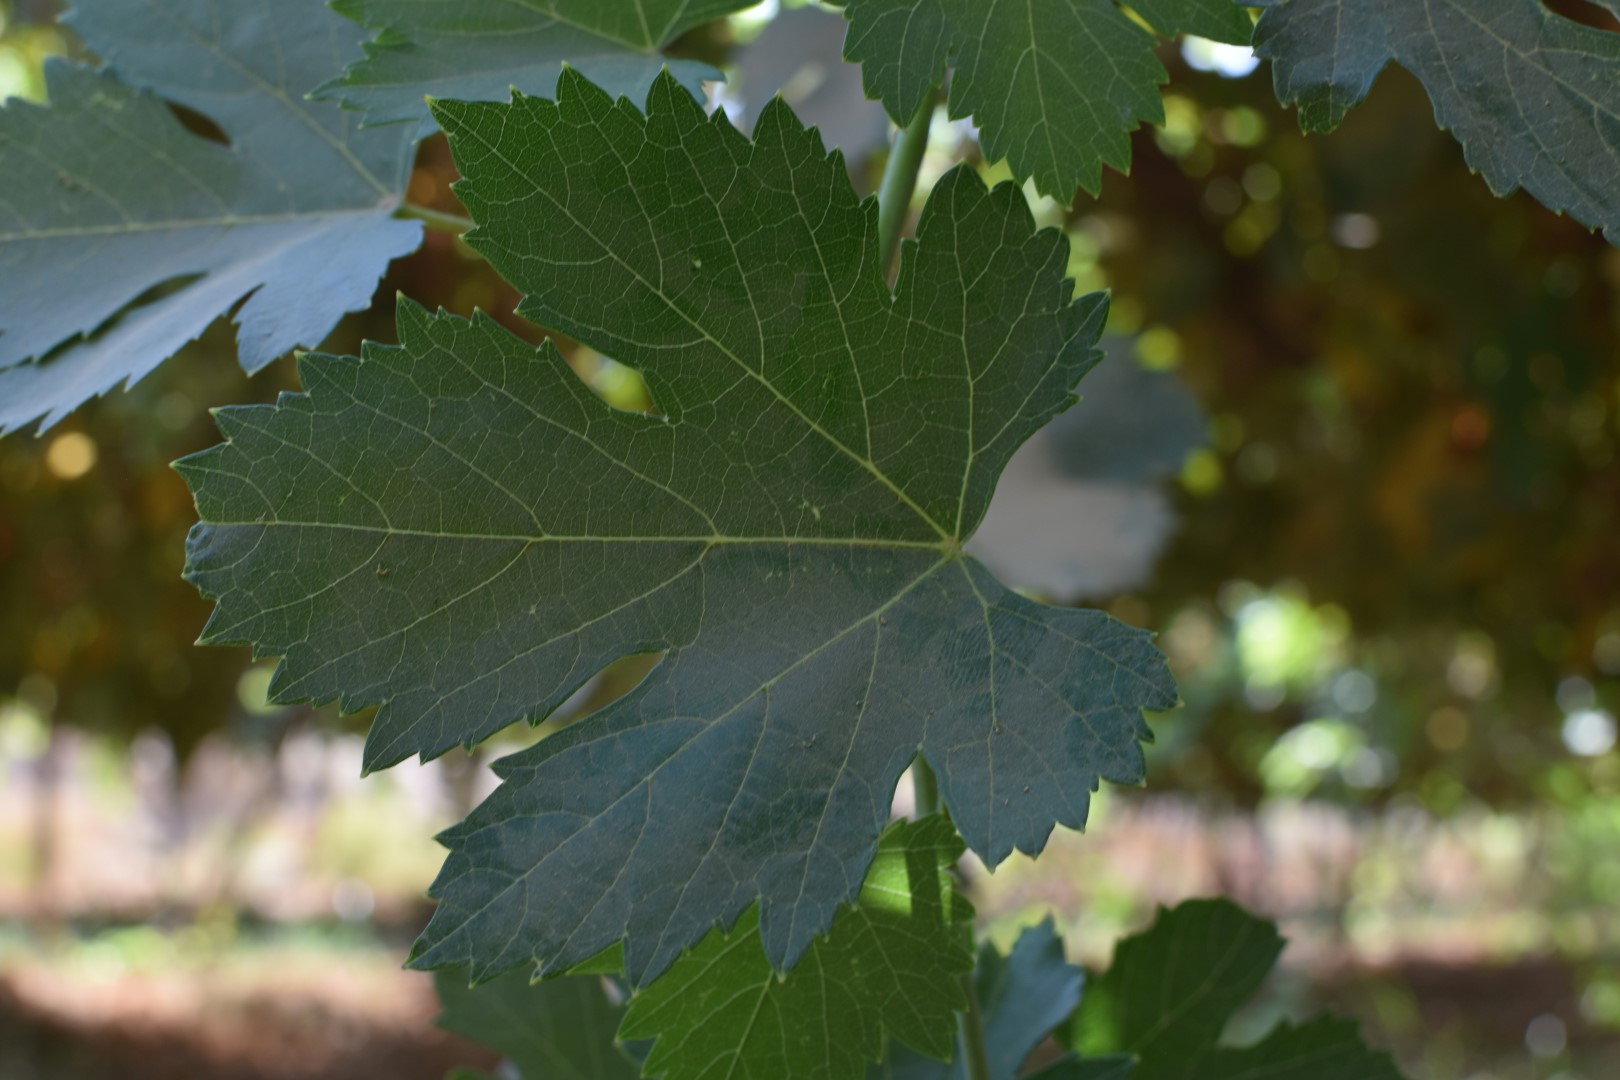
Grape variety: Halawani